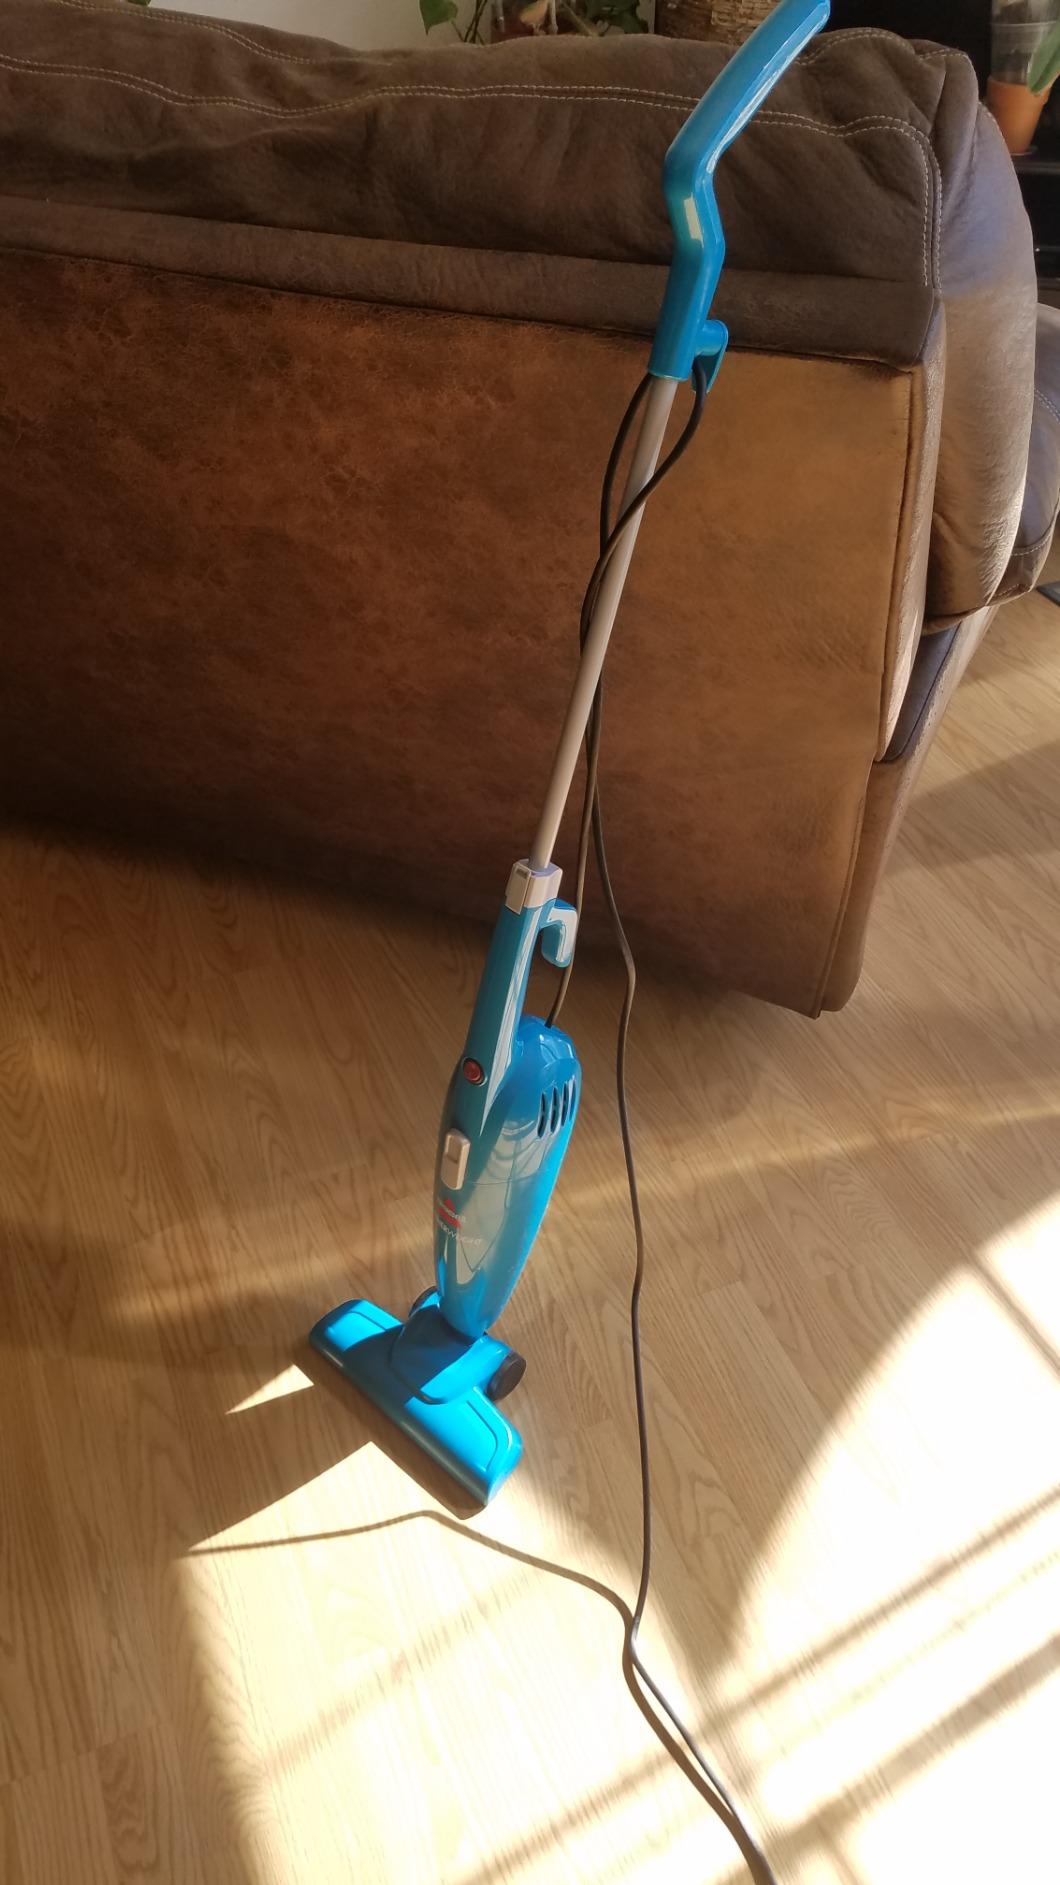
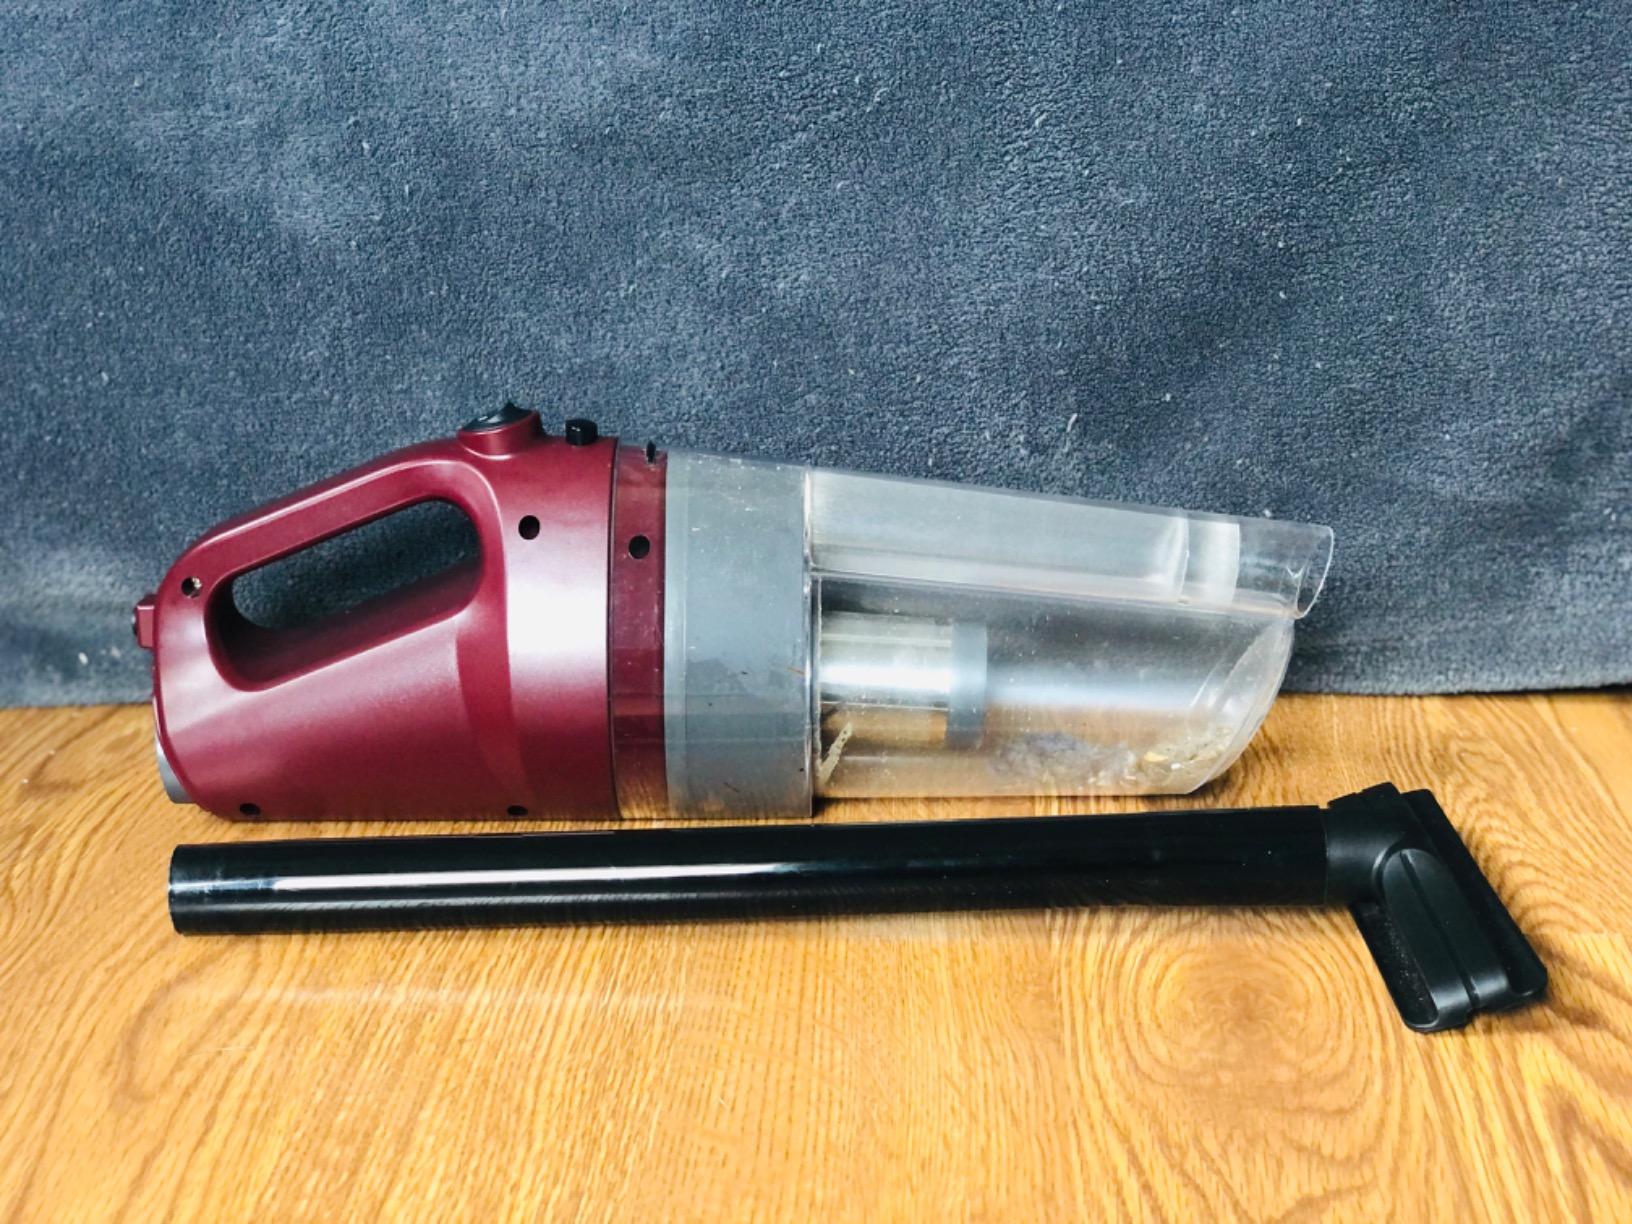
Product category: items_vacuum
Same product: no